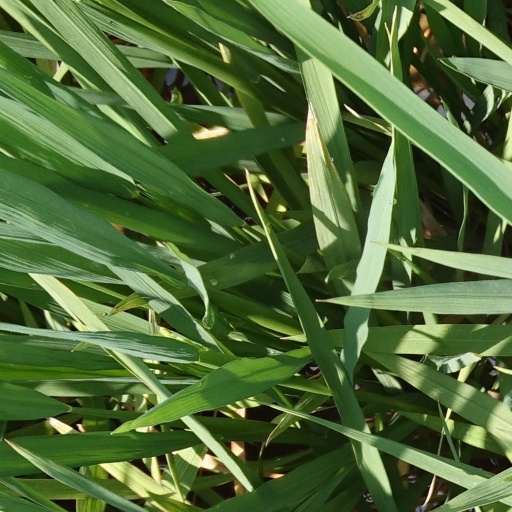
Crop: rice